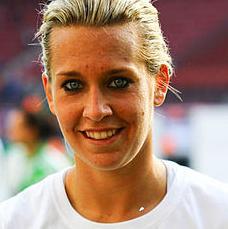
Age: 26